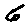
Label: 6